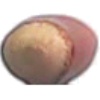
Label: Hazelnut 1